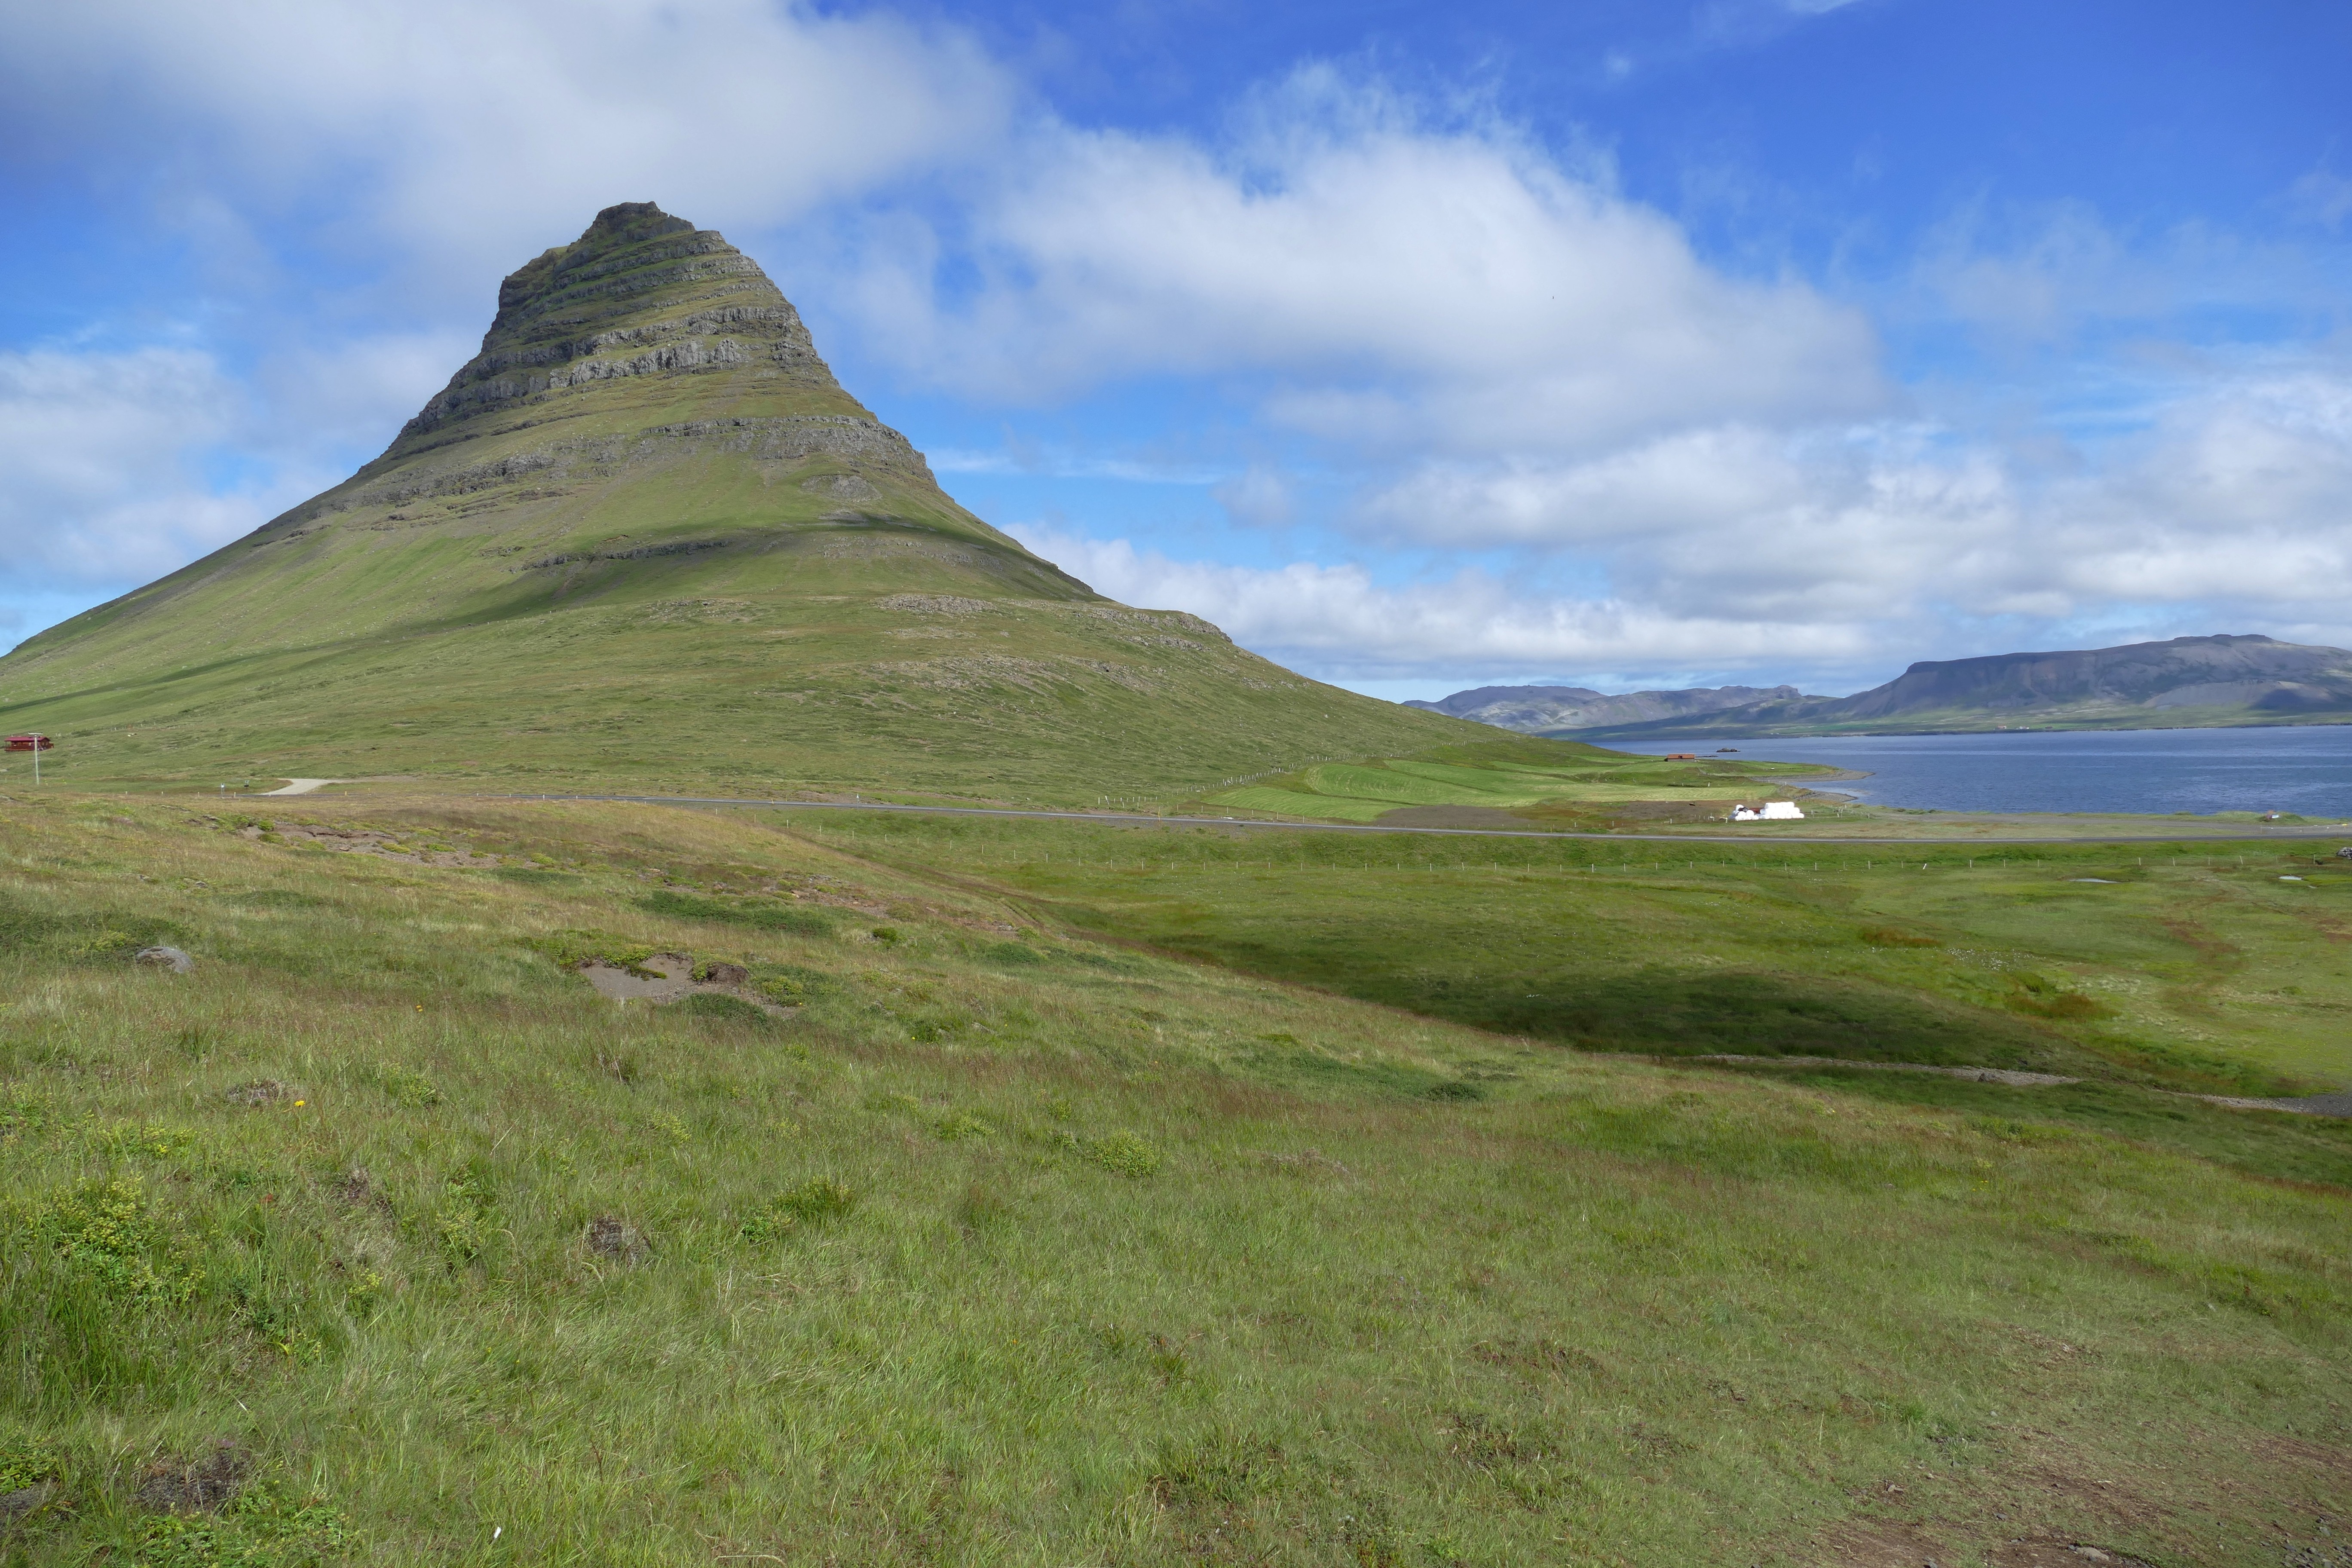
landscape, sea, coast, nature, wilderness, mountain, meadow, prairie, hill, mountain range, panorama, cliff, iceland, highland, terrain, ridge, plain, geology, grassland, badlands, plateau, fell, loch, ecosystem, cape, volcanic, tundra, mound, steppe, landform, snaefellness, sn fellsnes peninsula, geographical feature, mountainous landforms